Jangipara

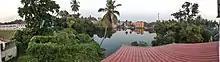
Jangipara Hat Pukur And Bibhutibhushan Bandopadhyay's Quarter - Panorama

Srirampore subdivision is the most urbanized of the subdivisions in Hooghly district. 73.13% of the population in the subdivision is urban and 26.88% is rural. The subdivision has 6 municipalities and 34 census towns. The municipalities are: Uttarpara Kotrung Municipality, Konnagar Municipality, Serampore Municipality, Baidyabati Municipality, Rishra Municipality and Dankuni Municipality. Amongst the CD Blocks in the subdivision, Uttarapara Serampore (census towns shown in a separate map) had 76% urban population, Chanditala I 42%, Chanditala II 69% and Jangipara 7% (census towns shown in the map above). All places marked in the map are linked in the larger full screen map.